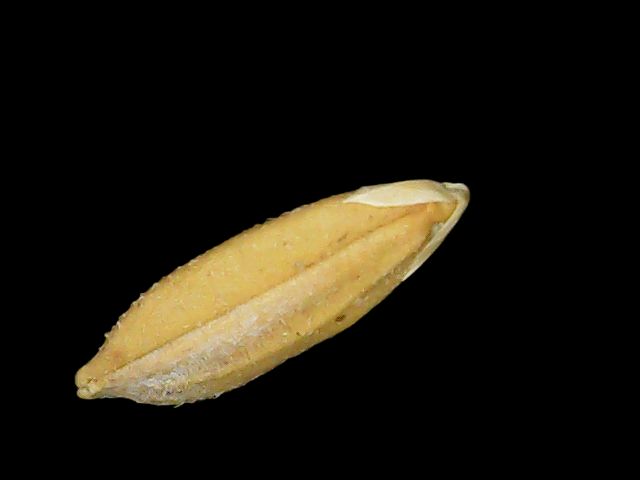
Rice variety: Binadhan10